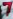
Number: 7